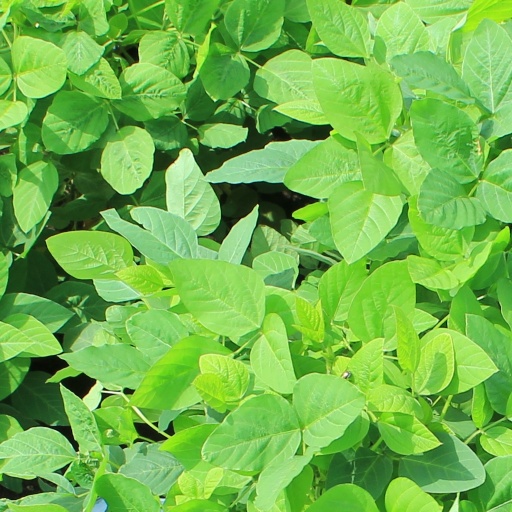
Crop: soybean